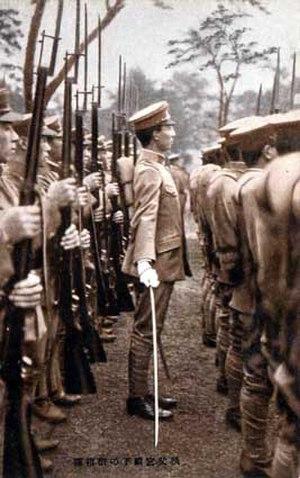
Le prince Yasuhito du Japon, prince Chichibu, GCVO, est le second fils de l'empereur Taisho et de l'impératrice Teimei, un des cadets de l'empereur Showa et l'aîné des princes Nobuhito Takamatsu et Takahito Mikasa.